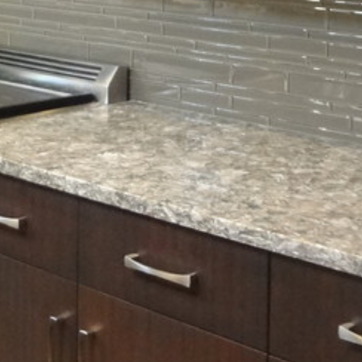
Material: polishedstone